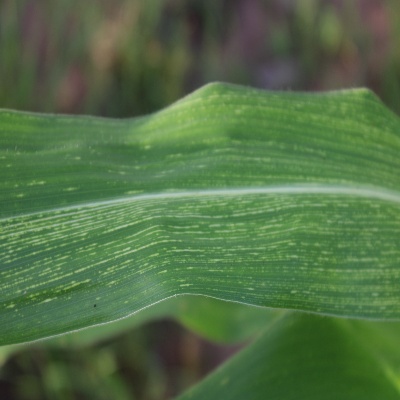
Crop: Maize
Condition: streak virus